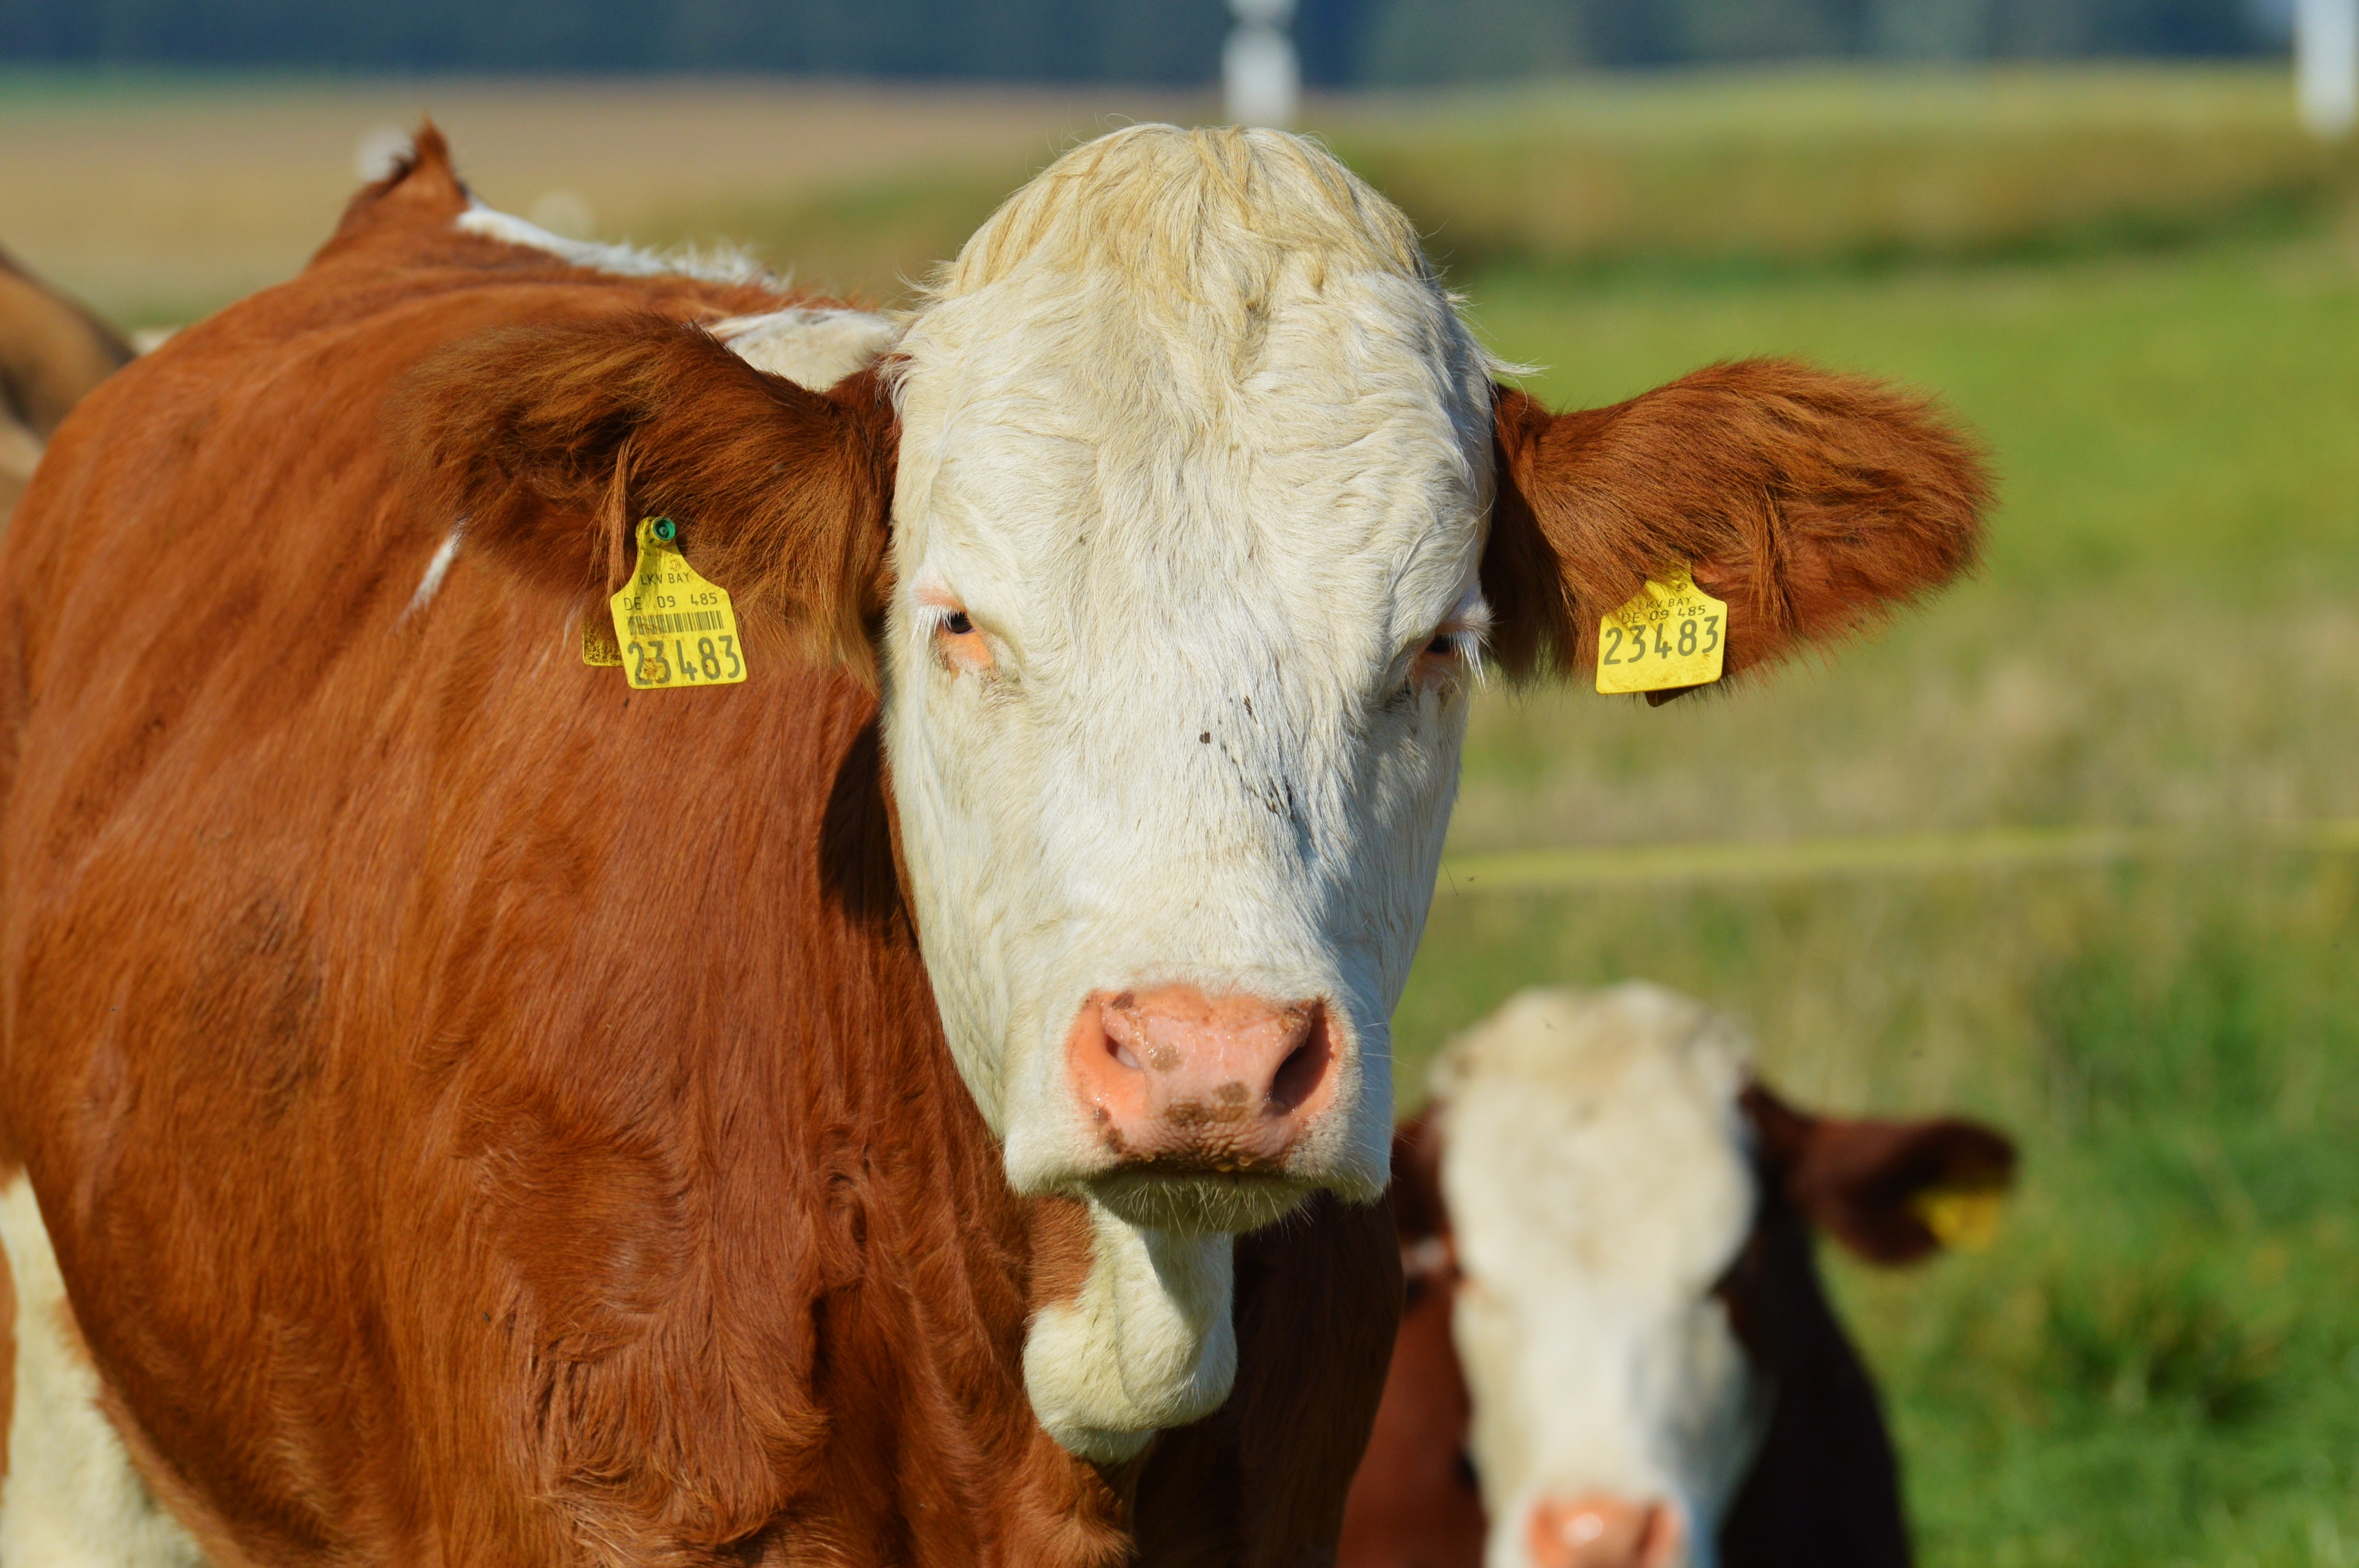
grass, field, farm, meadow, animal, cute, cow, pasture, grazing, livestock, mammal, agriculture, eat, beef, fauna, calf, vertebrate, ruminant, animal world, dairy cow, cattle like mammal